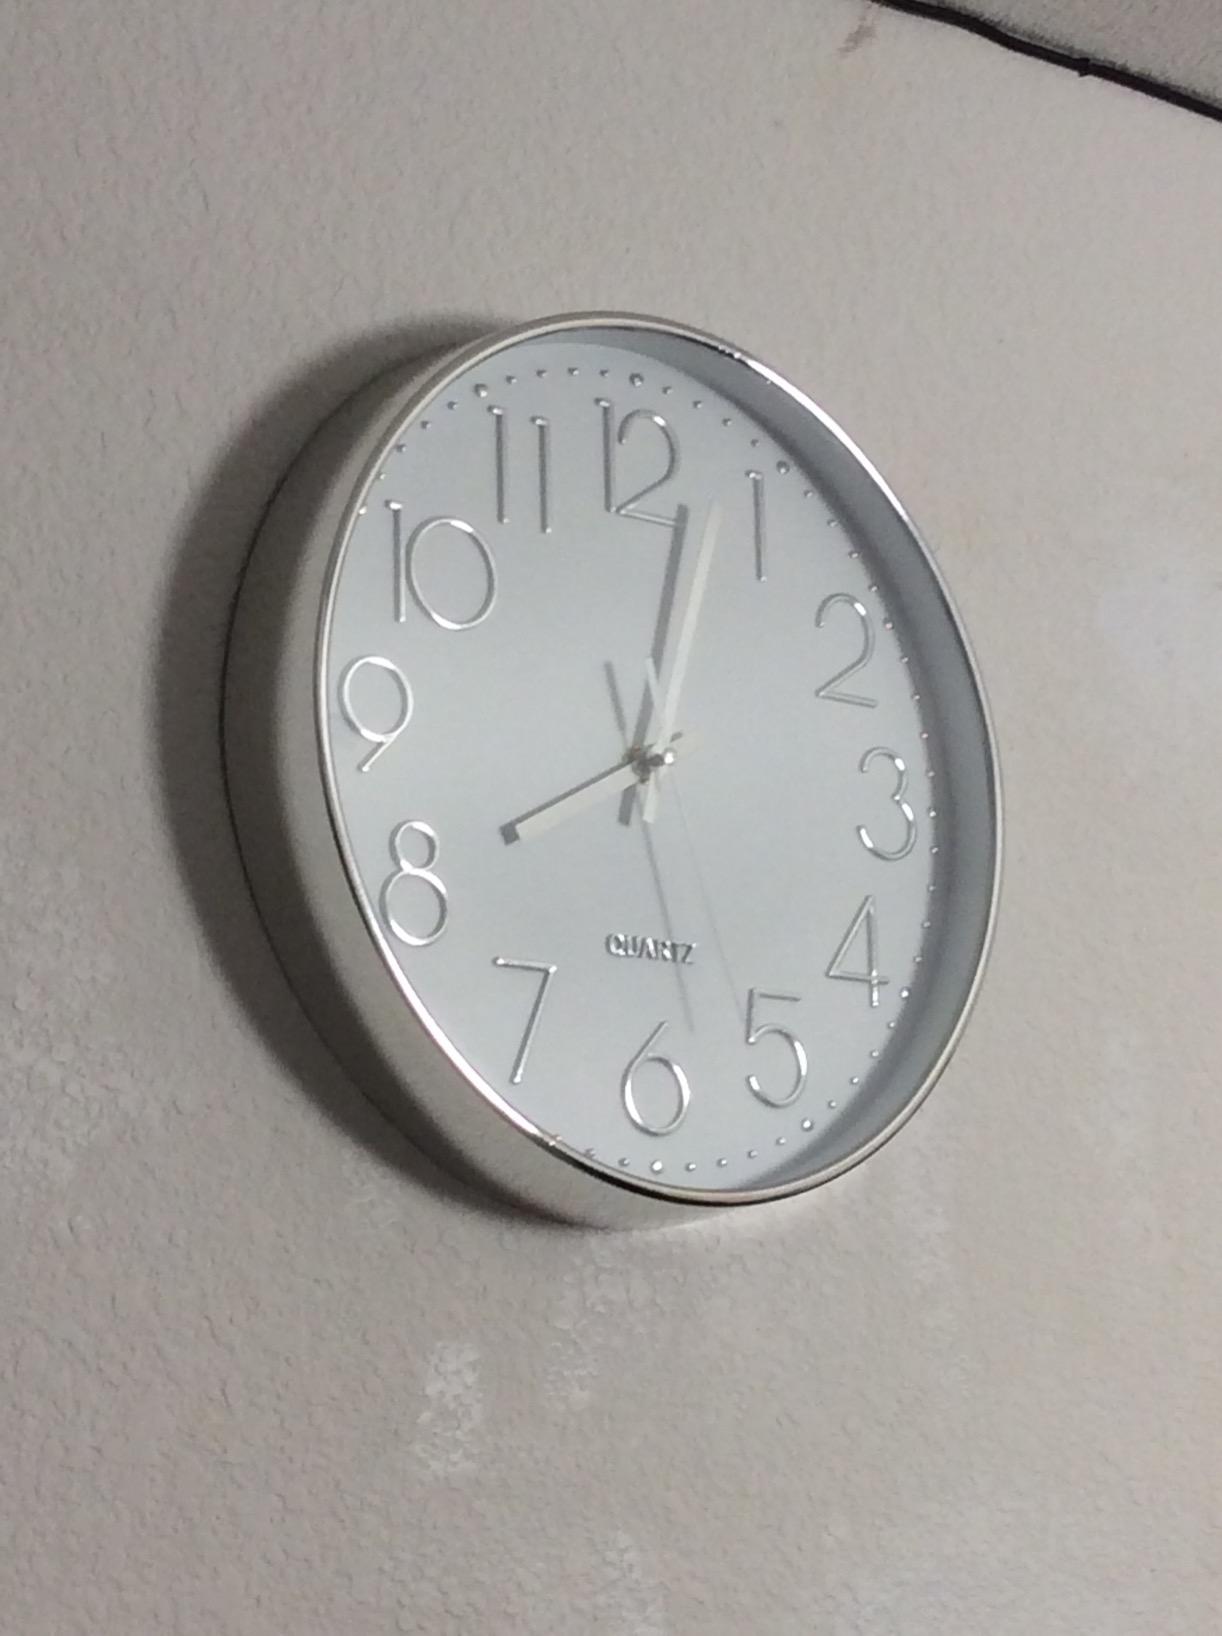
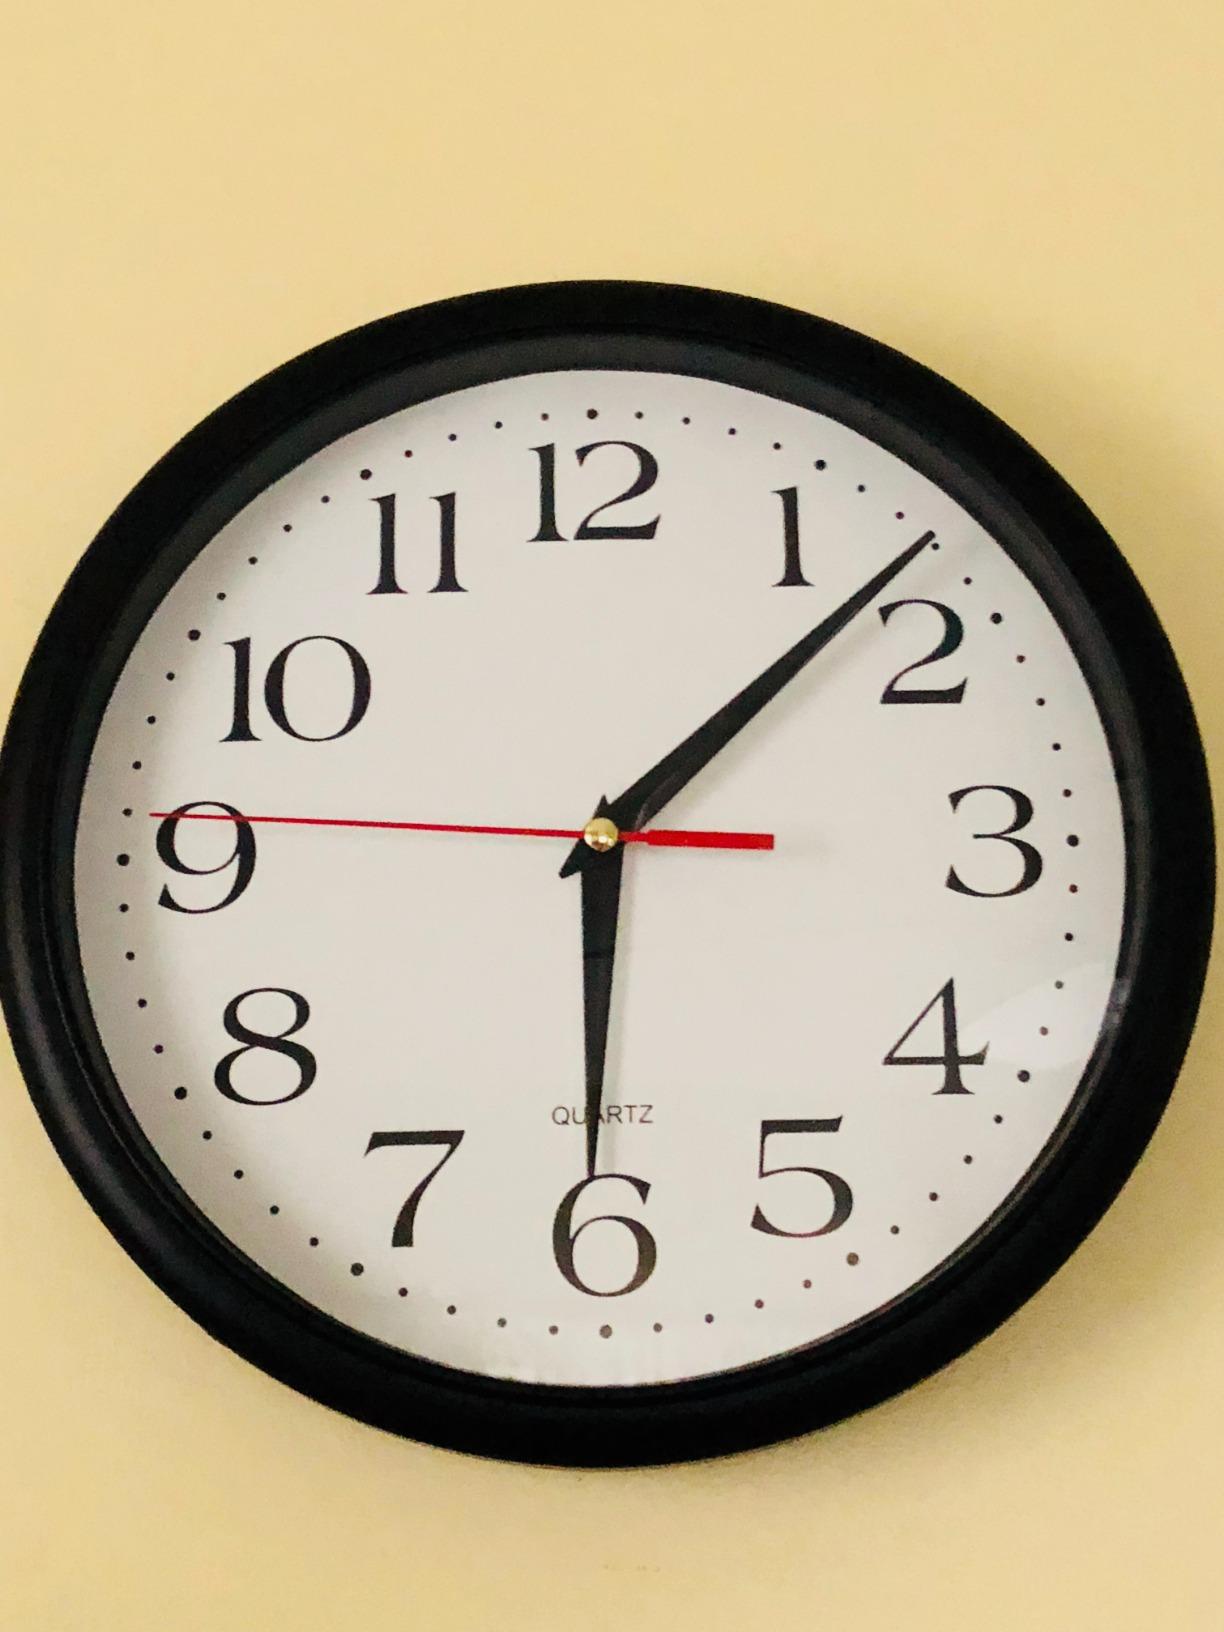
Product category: clock
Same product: no